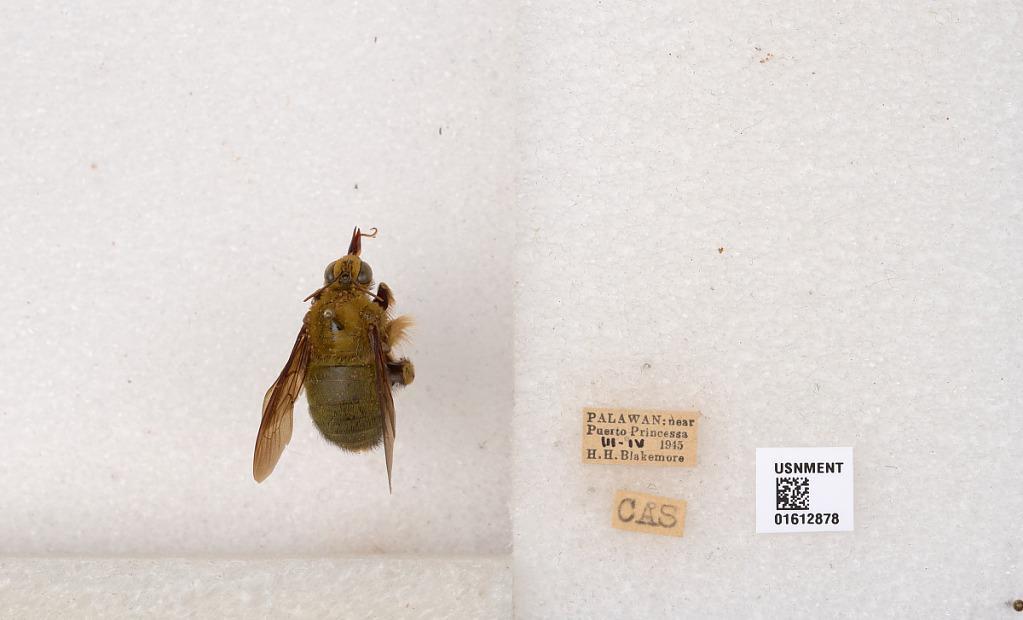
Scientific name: Xylocopa (Koptortosoma) sp.
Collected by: Barbielini
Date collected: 1945-3-1
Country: Philippines
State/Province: Mimaropa
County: Palawan
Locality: Palawan, near Puerto Princessa